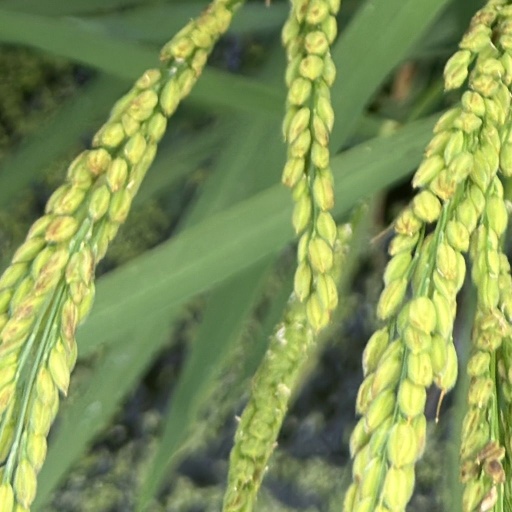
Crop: rice